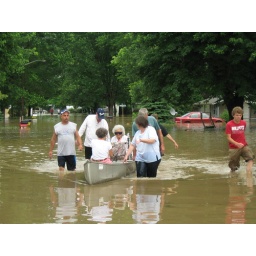
rescue by boat on ohio street....i waded thru murky nasty ass water chest high to bring you these images...